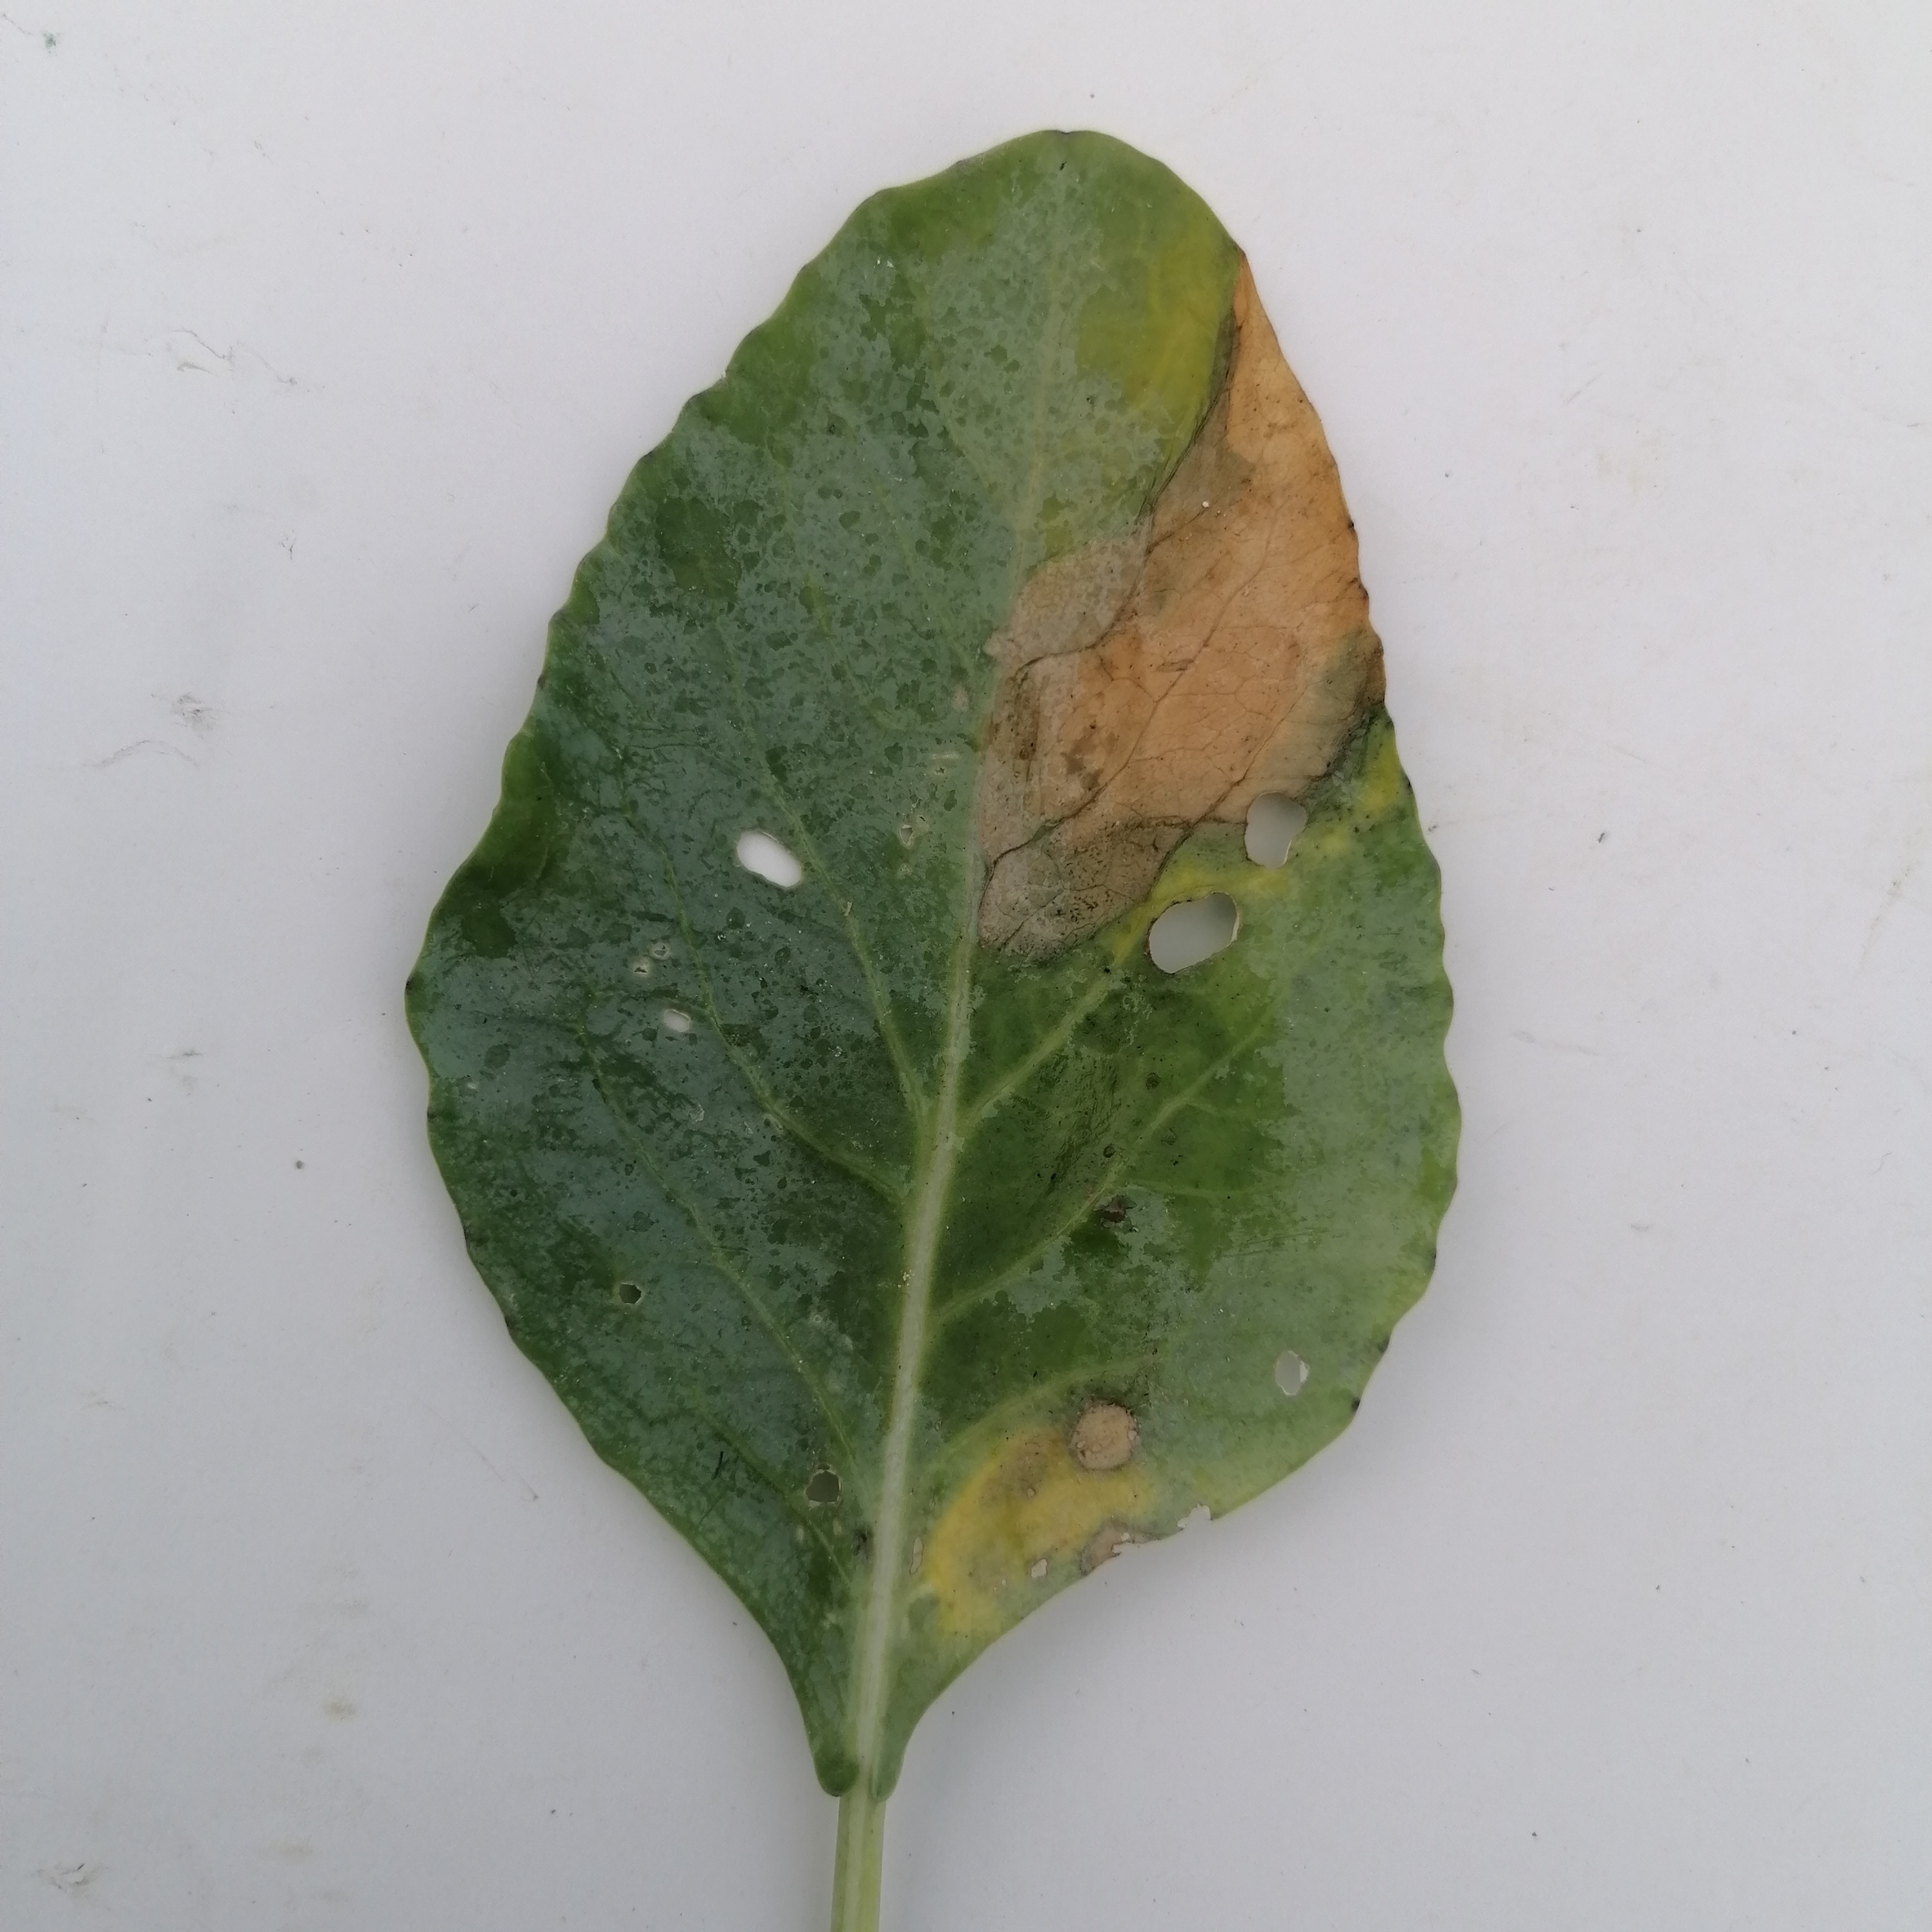
Label: Black Rot